Haus Carstanjen

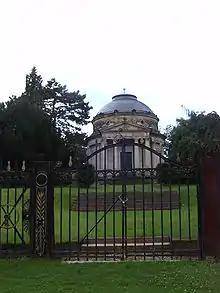

To the south of Haus Carstanjen, facing the River Rhine is the Carstanjen family mausoleum. It takes the form of a large rotunda, similar to a small pantheon in the style of ancient Rome, with a domed roof over several floors of rich internal and external decoration.